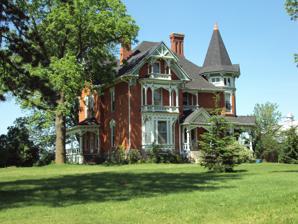
Building: George B. and Amanda Bradish Horton Farmstead
Country: United States of America
Year built: 1888
Historic house in Michigan, United States United States historic place George B. Horton and Amanda Bradish Farmstead U.S. National Register of Historic Places Location within the state of Michigan Show map of Michigan George B. and Amanda Bradish Horton Farmstead (the United States) Show map of the United States Location 4650 West Horton Road Fairfield Township , Michigan Coordinates 41°47′58″N 84°06′42″W / 41.79944°N 84.11167°W / 41.79944; -84.11167 Area 40 acres (16 ha) Built 1888 Architectural style Queen Anne NRHP reference No. 06001333 Added to NRHP February 1, 2007 The George B. Horton and Amanda Bradish Farmstead is a privately owned farmhouse that sits on 40 acres (16 ha) of land at 4650 West Horton Road in rural Fairfield Township in Lenawee County , Michigan .  It was added to the National Register of Historic Places on February 1, 2007.  There are several other buildings on the property, but the main farmhouse was built in 1888 in Queen Anne Style . History George B. Horton was born on April 17, 1845, in Lafayette, Ohio , the son of Samuel and Lucina Horton. The Horton family moved to Michigan in 1851, and established a farm located across the road from this present farmstead. Lucina Horton had knowledge of cheese-making, and the family began processing cheese in 1853, and by 1866 founded a cheese factory. George Horton worked on the farm, and when his father died in 1872, bought out his sisters and began farming the then 350-acre tract, which includes some of the acreage associated with the present homestead. Horton married Amanda Bradish in 1878, and continued to expand his holdings, acquiring 710 acres by the early 1890s. In about 1888, the couple constructed the large brick home on this farmstead, located across the road from his parents’ home. By the early 1900s, Horton owned over 1,400 acres of farmland and forest, spread over four farmsteads in the county, and in 1914 he owned seven cheese factories capable of producing 1.5 million pounds of cheese per year. George Horton died in 1922, and his children carried on his estate. His son Norman B. Horton moved into the house along with his mother Amanda. However, the holdings declined to only 80 acres in 1933, and Norman Horton committed suicide. The farm was sold multiple times afterward. Fred and Carolyn Holden purchased it in 1982, and sold it to Ed and Joann Allen in 2004. Description The George B. and Amanda Bradish Horton Farmstead consists of a c. 1888 Queen Anne residence along with a barn and shed, both constructed around 1900. The farmstead is set back from the road, and the immediate area of the farmstead encompassed about four acres. The house is a large 2 + 1 ⁄ 2 -story brick structure with a central hipped roof and four cross gables. A turret is located at one corner of the house. Most of windows are one-over-one double-hung sash with concrete sills and brick hoods. The front contains a single-story hip-roof porch, wrapping around to one side. The porch is supported with square columns A second porch is located on the other side of the house. The front also has a gable with bay window and upper balconies. On the interior, the house has a central entry hall, with two parlors at the front and a stair leading upward. In the rear are a library and bath on one side, and a dining room and kitchen on the other. A casual sitting room completes the layout. On the second floor, there are four large bedrooms and two smaller bedrooms, originally designed for servants, as well as a bathroom and laundry room. References